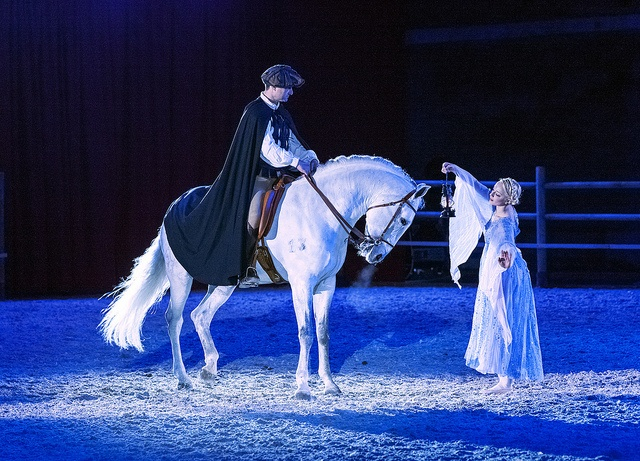
Man and woman exchanging words on stage with horse
a knight on a white horse talking to a princess
A man sitting top of a horse thats next to a woman.
A maiden talks to a man on a horse.
a person that is riding around on a horse